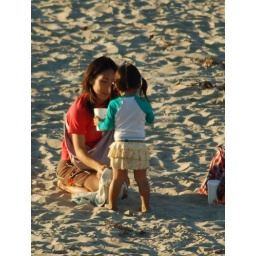
Wiping sand from a young girl while still in the sand. lol